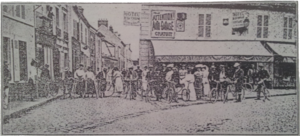
Sortie vélocipédique de l'association des Vendéens de Paris à Arpajon le 4 juin 1905. En 1903 est créée au sein de l'association la ""Ligue Amicale des Joyeux Cyclistes de l'Association Fraternelle des Vendéens de Paris"" (L.A.D.J.C.D.A.F.D.V.P.)."
L'Association des Vendéens de Paris et d'Île-de-France, dont le nom statutaire est « Union Fraternelle des Vendéens de Paris » est une association à but non lucratif fondée le 27 mai 1893. Elle est régie par la loi du 1ᵉʳ juillet 1901. Elle a pour but d'entretenir chez ses membres l'amour de la Vendée, d'accueillir les vendéens habitant Paris et la région parisienne. Elle s'attache en outre à faciliter aux jeunes vendéens l'accès à la vie économique et sociale et participe à l'organisation de leurs loisirs.